Durand Line

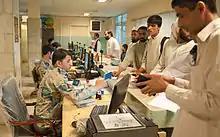
Afghan Border Police check travellers' passports at Torkham Gate in Nangarhar province

The Afghan Geodesy and Cartography Head Office (AGCHO) depicts the line on their maps as a de facto border, including naming the "Durand Line 2310 km (1893)" as an "International Boundary Line" on their home page. However, a map in an article from the Pashtun-dominated Government of Afghanistan not only refuses to recognise the Durand Line as the international border between the two countries, it claims that the Pashtun territories of Pakistan rightly belong to Afghanistan. The Durand Line Agreement makes no mention of a time limit, thus suggesting the treaty has no expiry date. In 2004, spokespersons of U.S. State Department's Office of the Geographer and Global Issues and British Foreign and Commonwealth Office also pointed out that the Durand Line Agreement has no mention of an expiry date.